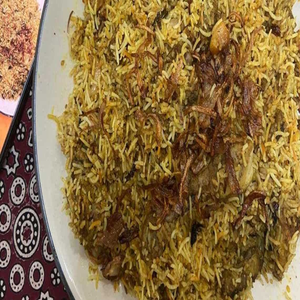
Dish: biryani